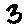
Label: 3